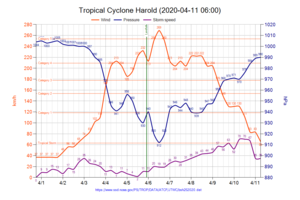
Le cyclone tropical intense Harold est un cyclone tropical très puissant, qui a été à l'origine de dégâts considérables dans les îles Salomon, le Vanuatu, les îles Fidji et les îles Tonga en avril 2020. Harold fut le premier cyclone de catégorie 5 de l'année 2020. Il a d'abord été remarqué le 1ᵉʳ avril, en tant que dépression tropicale se développant dans un creux barométrique à l'est de la Papouasie-Nouvelle-Guinée. Le jour suivant, le système s'est déplacé en direction du sud-est au-dessus de la mer des Salomon et a ensuite été classé en cyclone tropical nommé « Harold » par le Bureau australien de météorologie. Le système est passé dans la zone de responsabilité du Service de météorologie des Fidji le 2 avril.